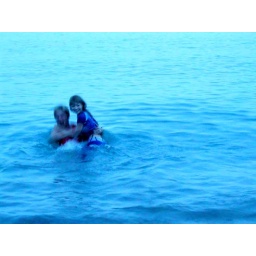
couple making out in the water with their clothes on....5am japan time.